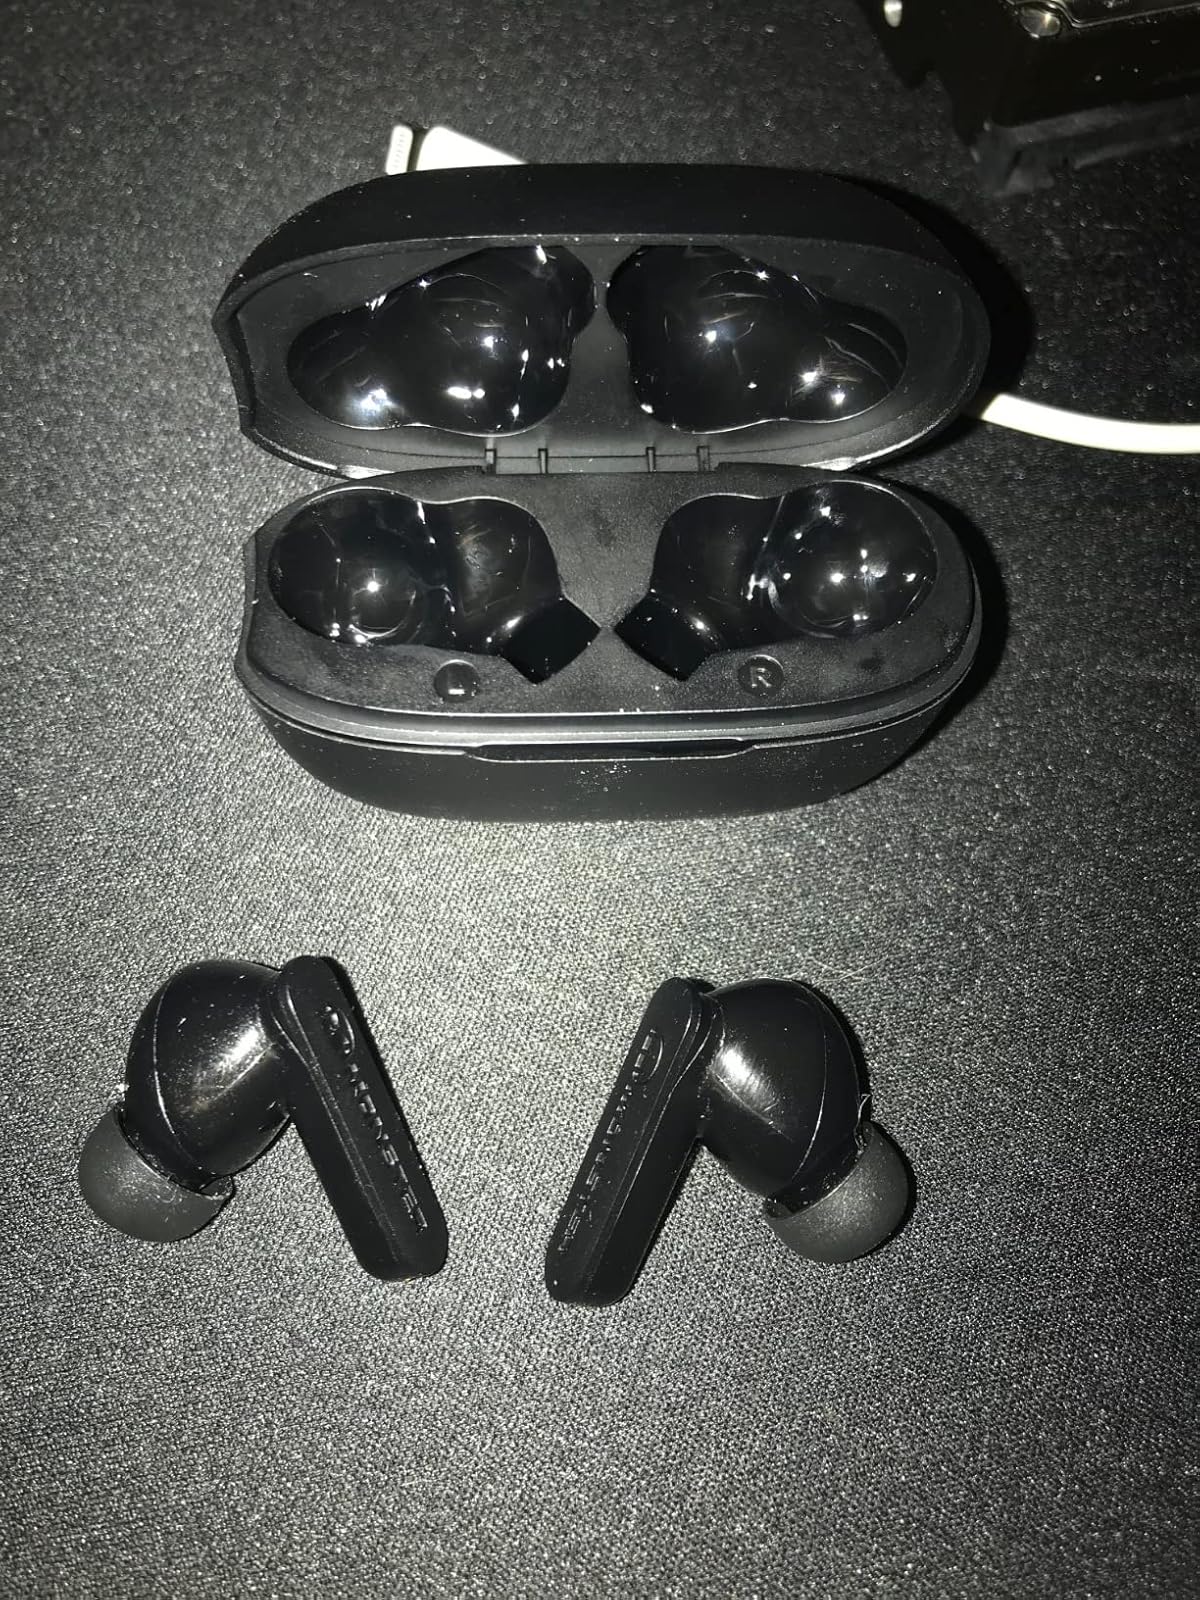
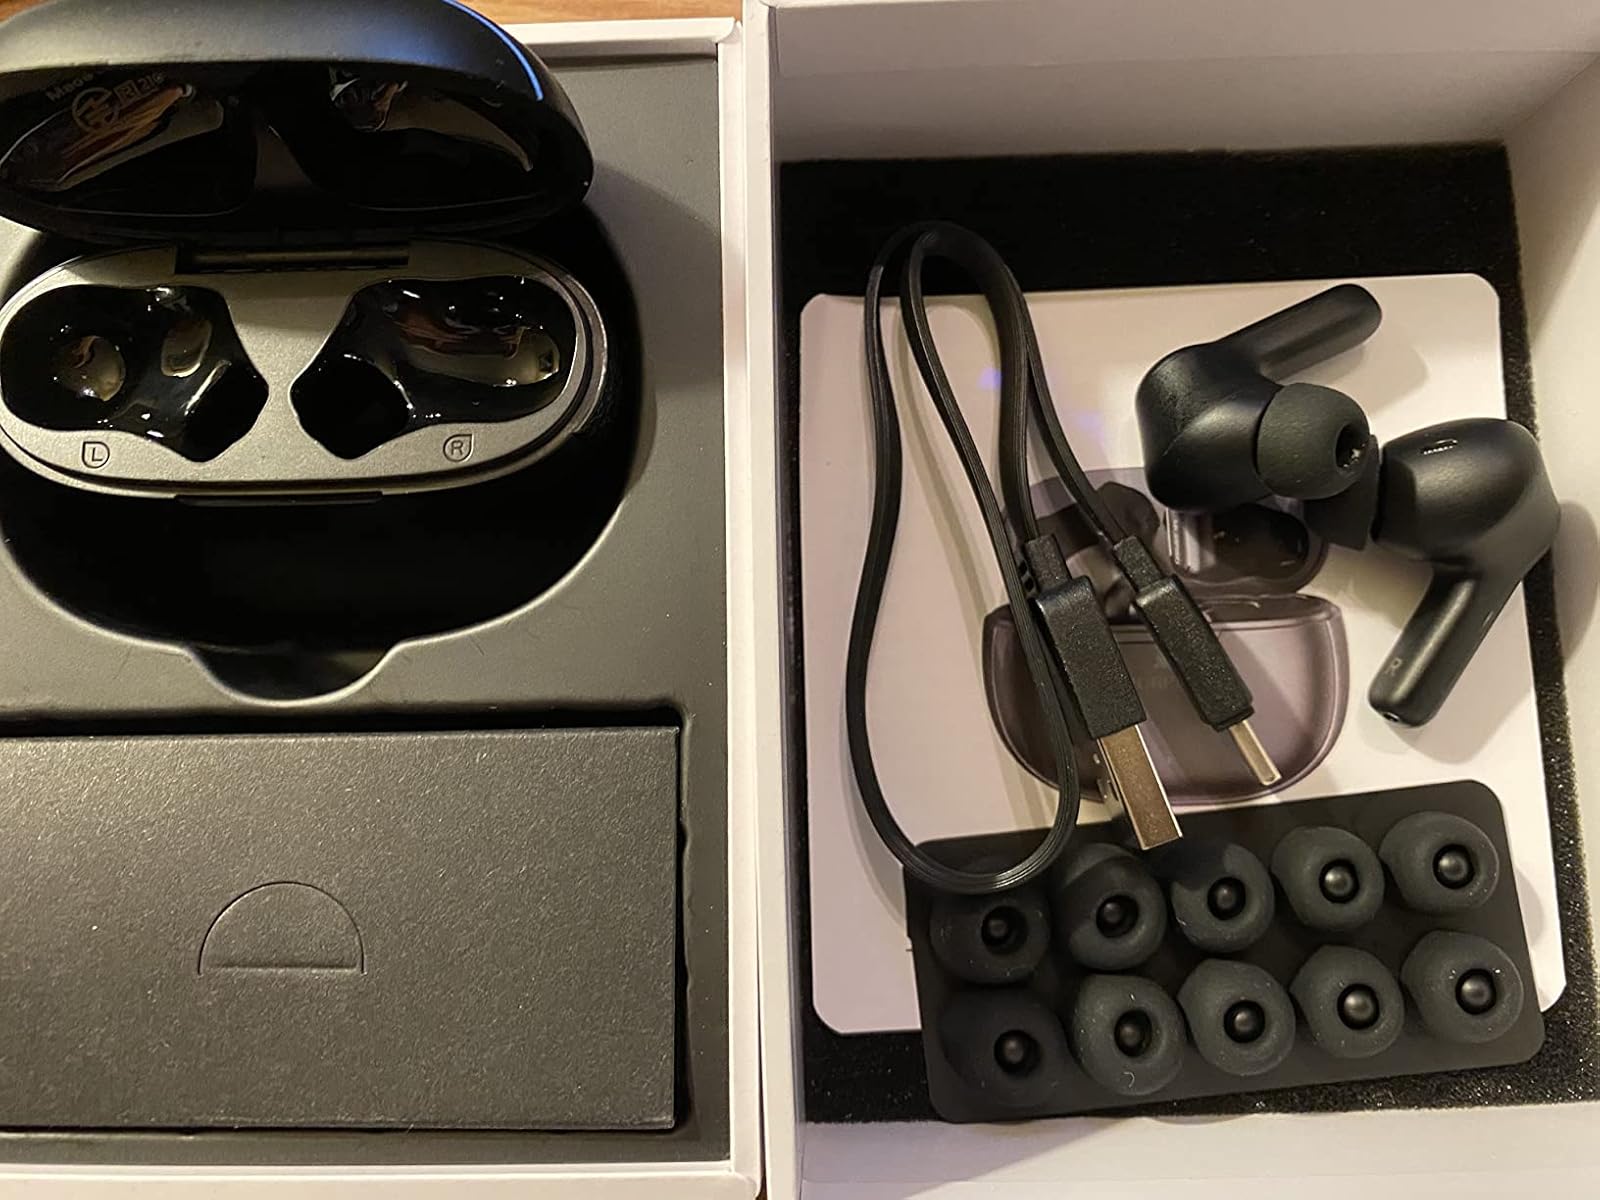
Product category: earbuds
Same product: no